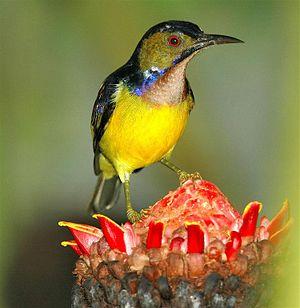
Le Souimanga à gorge brune est une espèce de passereaux de la famille des Nectariniidae.